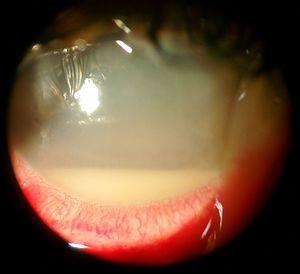
L'endophtalmie est une Inflammation des tissus internes de l'œil.